Military history of the Netherlands

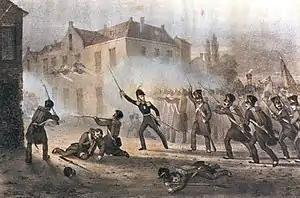
The Prince of Orange leading the Dutch army in an engagement during the Belgian Revolution.

The Nine Years' War was a major war fought in Europe and America from 1688 to 1697, between France and the League of Augsburg — which, by 1689, was known as the "Grand Alliance". The war was fought to resist French expansionism along the Rhine, as well as, on the part of England, to safeguard the results of the Glorious Revolution from a possible French-backed restoration of James II. In North America the war was known as King William's War.